Bill Shankly

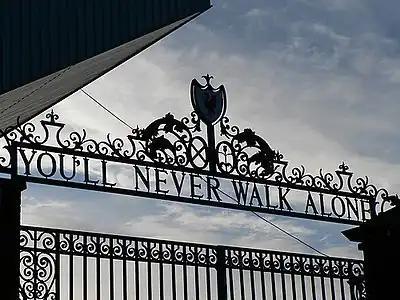
The Shankly Gates were erected outside Anfield in 1982

Shankly was awarded the OBE in November 1974, four months after he retired as Liverpool manager. He and Nessie went to Buckingham Palace and, according to Kelly, that was a rare day out for them. They continued to live in the semi-detached house at West Derby, near the Everton training ground at Bellefield, which they bought when they moved to Liverpool in 1959. After Shankly's death in 1981, Nessie lived there alone until she died in August 2002.